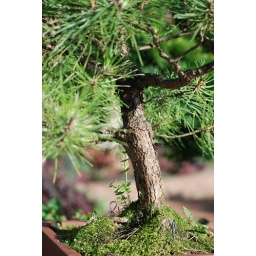
In a pot near the entrance to the main house at Meadowlark.